British Rail Class 70 (diesel)

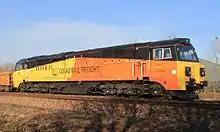
Colas Rail 70803

In November 2013, Colas Rail announced it had ordered ten class 70s for entry into service in 2014; the order included the Turkish built demonstrator 70099, renumbered as 70801, and the remainder of Freightliner's original order option of 30 locomotives.